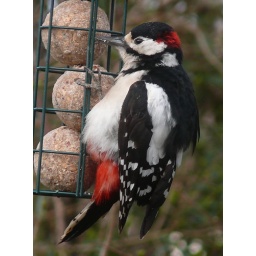
Looking a bit round, this woodpecker flew in while I was topping up the bird feeders.